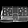
Label: Bag